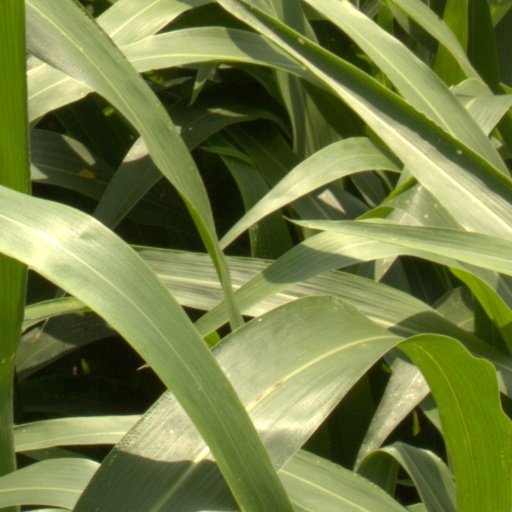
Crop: sorghum